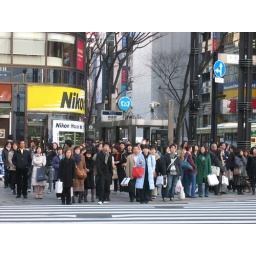
Crowd waiting to cross the street in Ginza